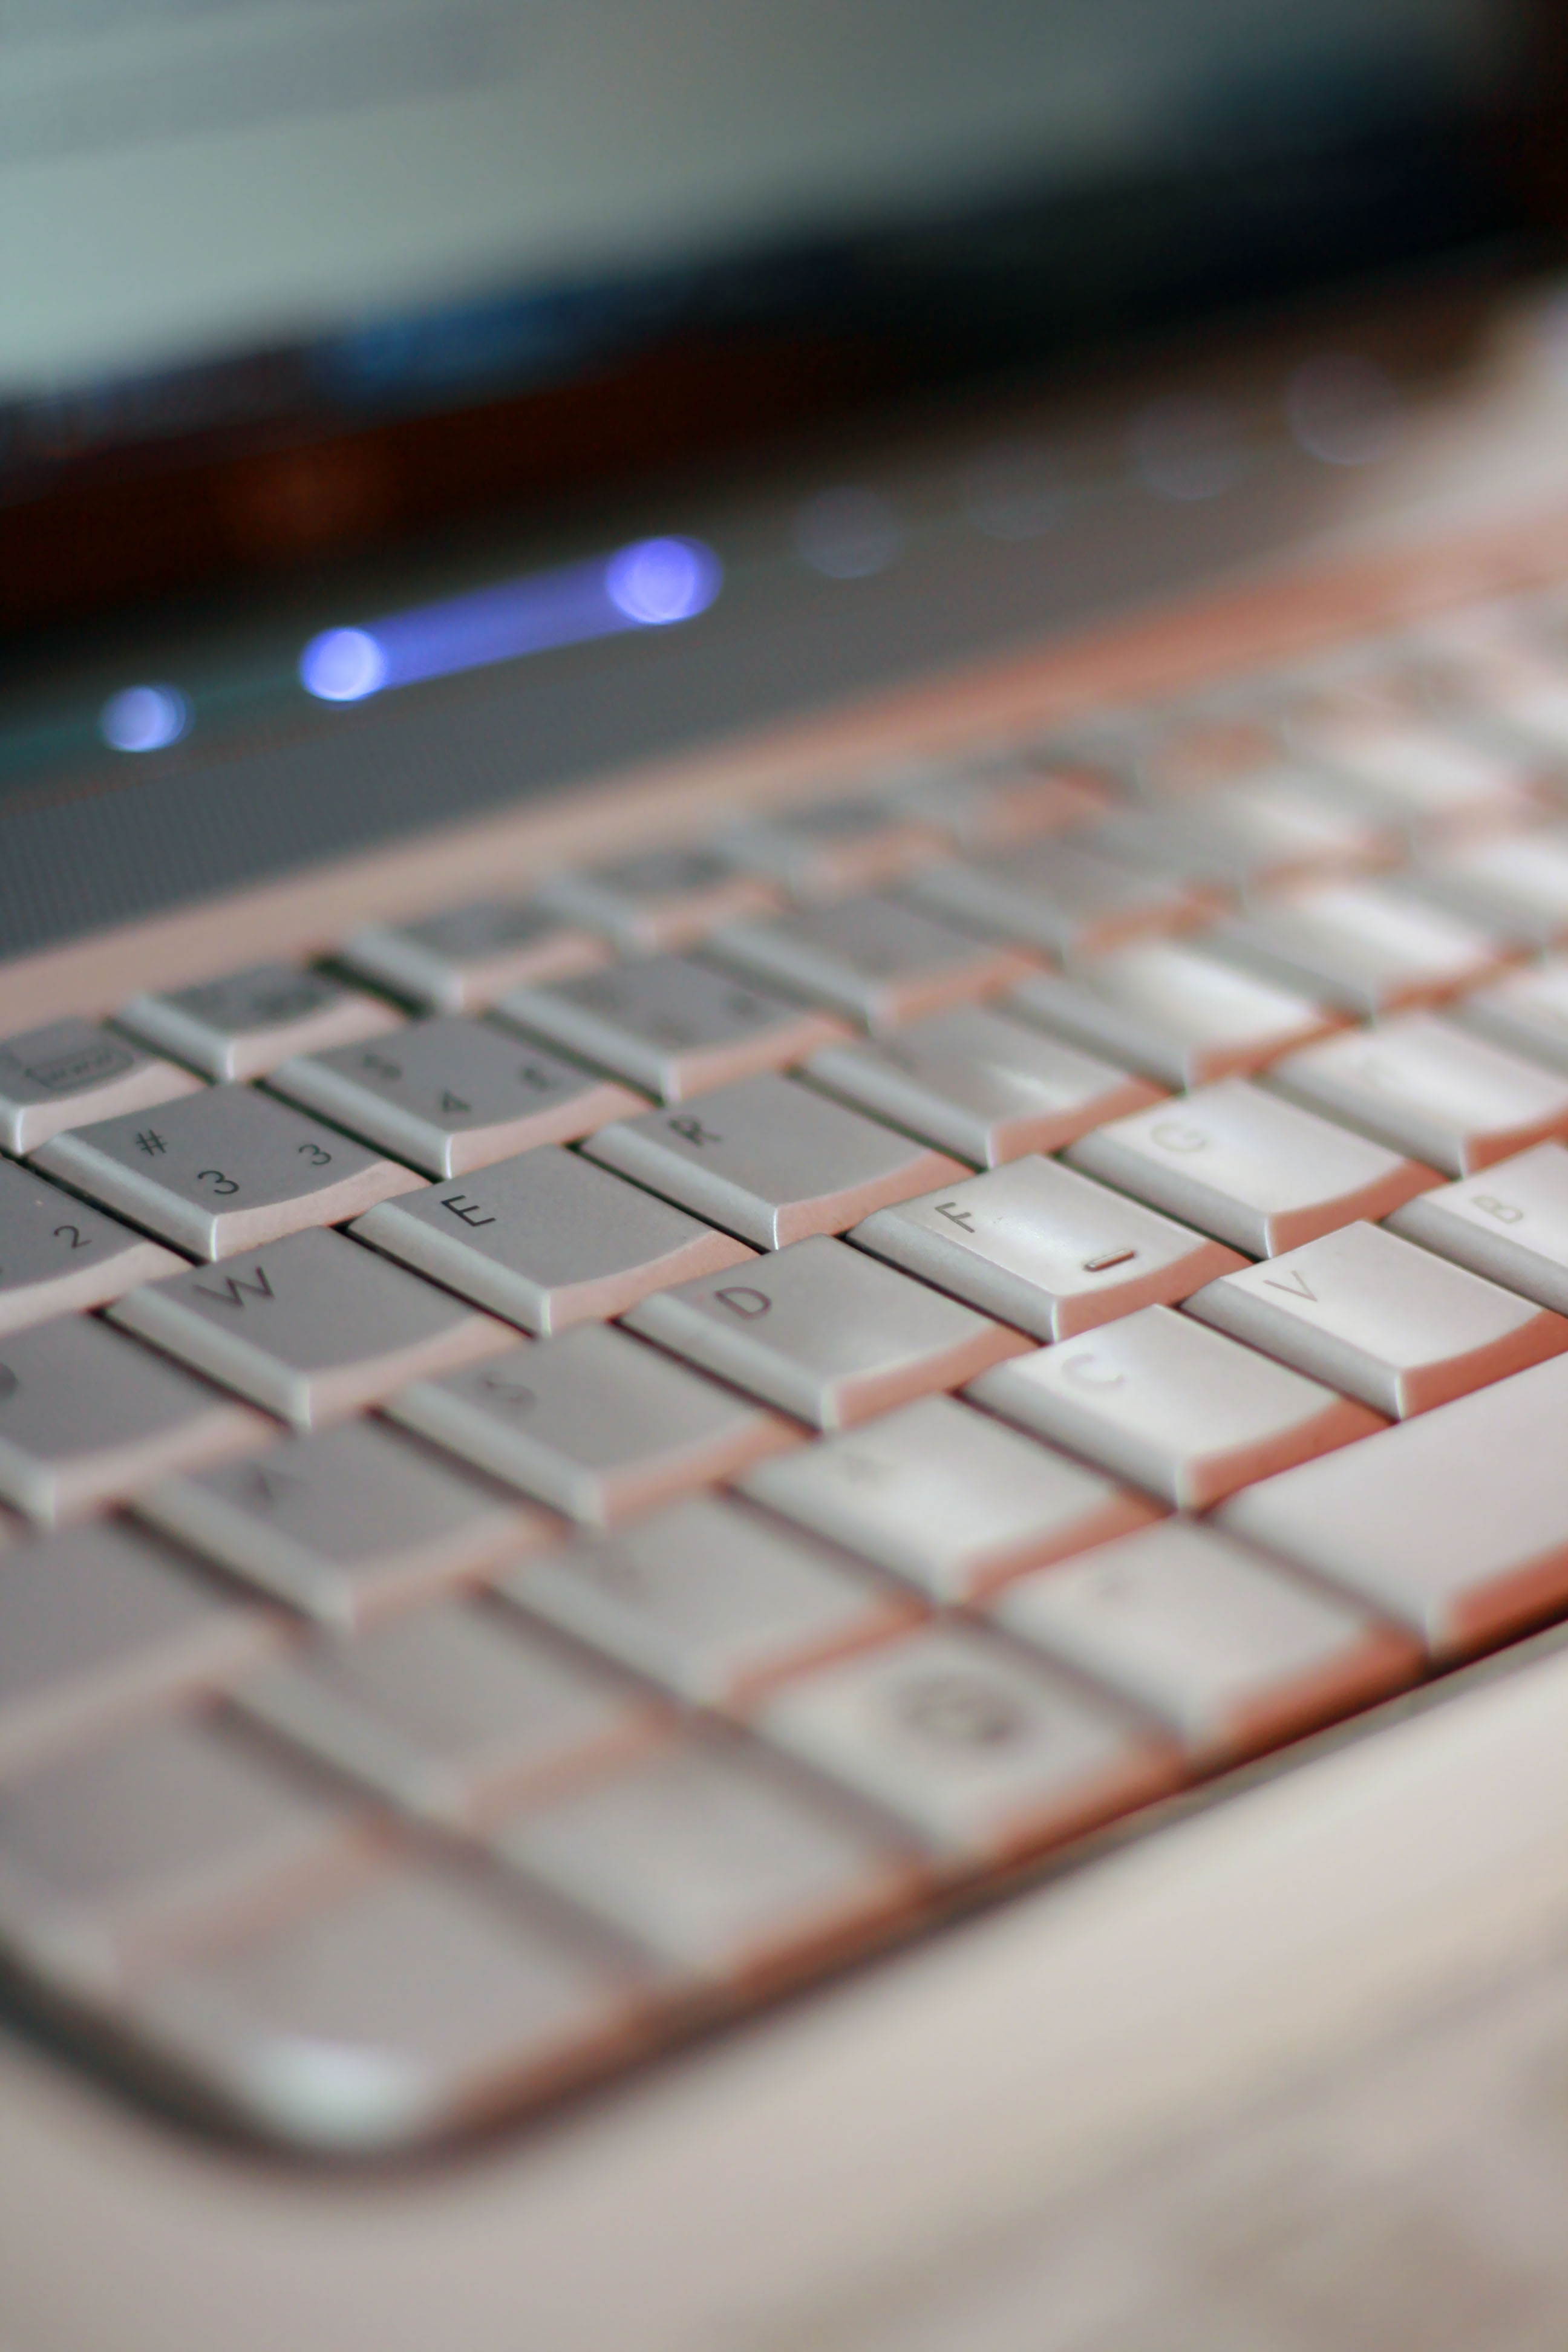
laptop, computer, writing, hand, keyboard, technology, white, number, close up, design, silver, organ, computer keyboard, electronic device, musical keyboard